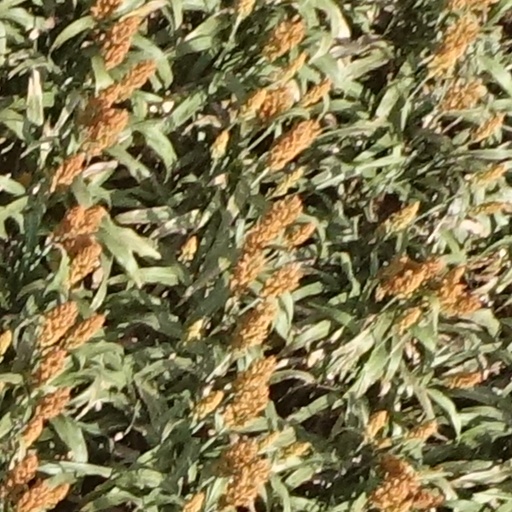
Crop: sorghum